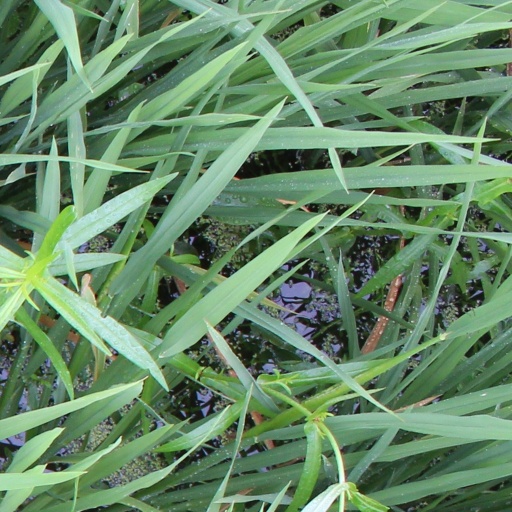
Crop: rice